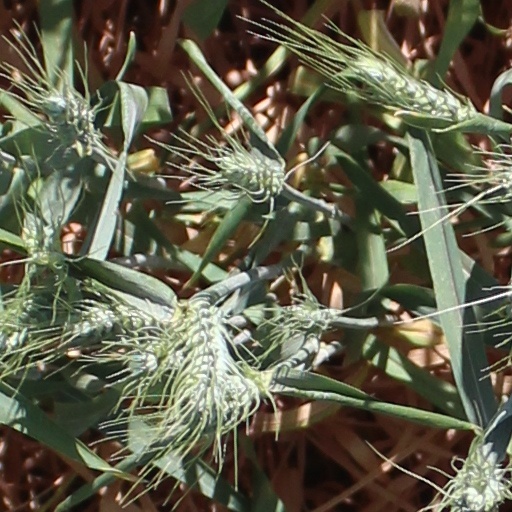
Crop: wheat